Marking out

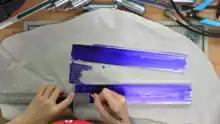
Metal covered in marking blue, ready for marking

Marking out consists of transferring the dimensions from the plan to the workpiece in preparation for the next step, machining or manufacture.